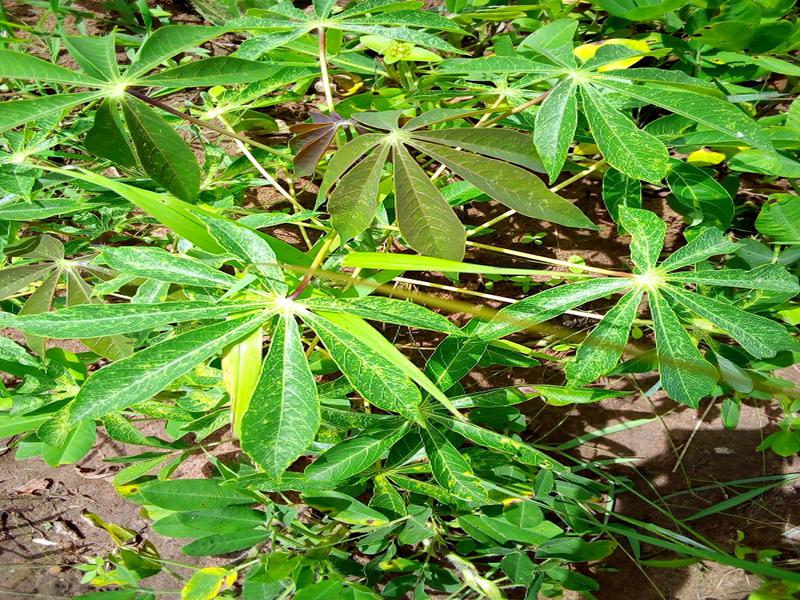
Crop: cassava
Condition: green_mottle